Ribonuclease H

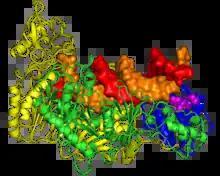
The crystal structure of the HIV reverse transcriptase heterodimer (yellow and green), with the RNase H domain shown in blue (active site in magenta spheres). The orange nucleic acid strand is RNA, the red strand is DNA.

Two groups of viruses use reverse transcription as part of their life cycles: retroviruses, which encode their genomes in single-stranded RNA and replicate through a double-stranded DNA intermediate; and dsDNA-RT viruses, which replicate their double-stranded DNA genomes through an RNA "pregenome" intermediate. Pathogenic examples include human immunodeficiency virus and hepatitis B virus, respectively. Both encode large multifunctional reverse transcriptase (RT) proteins containing RNase H domains.